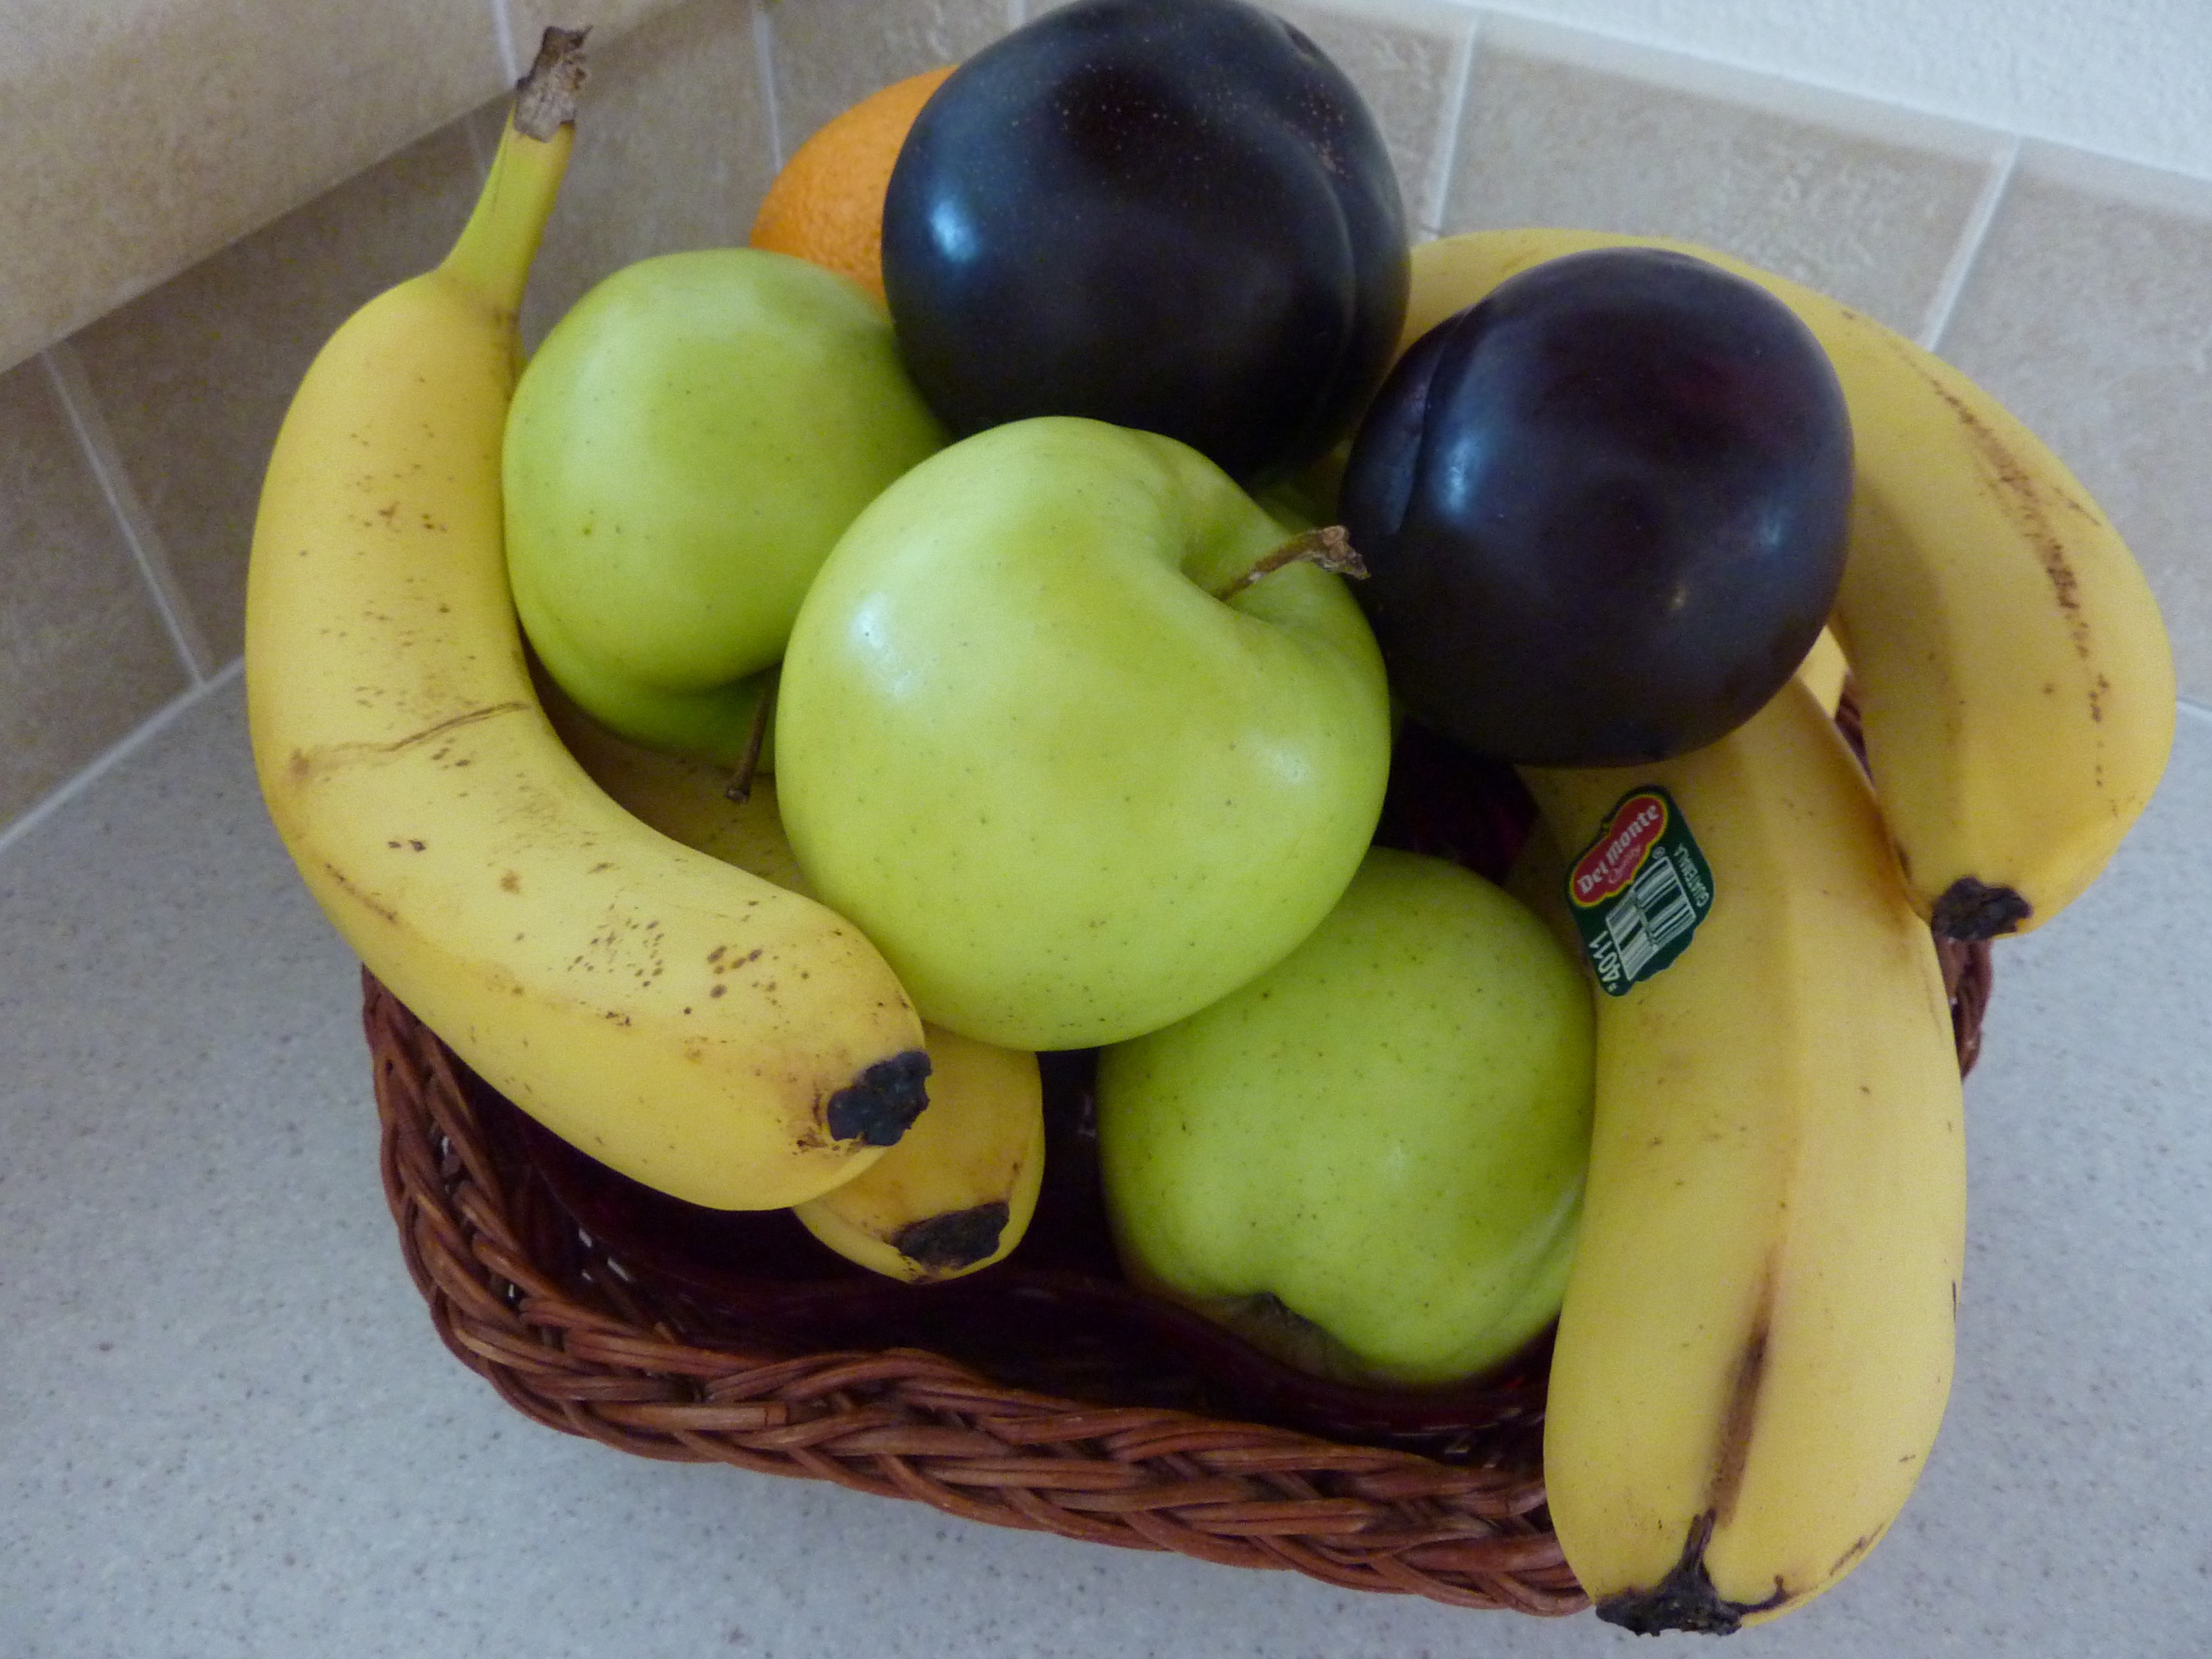
apple, plant, bunch, fruit, purple, food, green, produce, kitchen, yellow, basket, banana, healthy, snack, eat, health, plum, eating, bananas, fruits, apples, liqueur, plums, edible, flowering plant, rose family, land plant